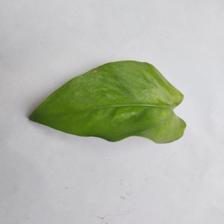
Label: Healthy